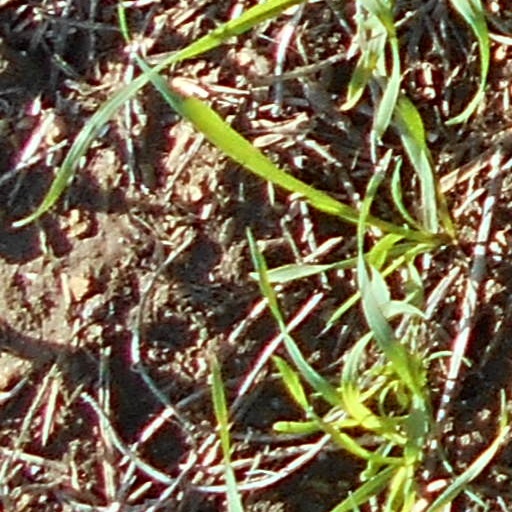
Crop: wheat